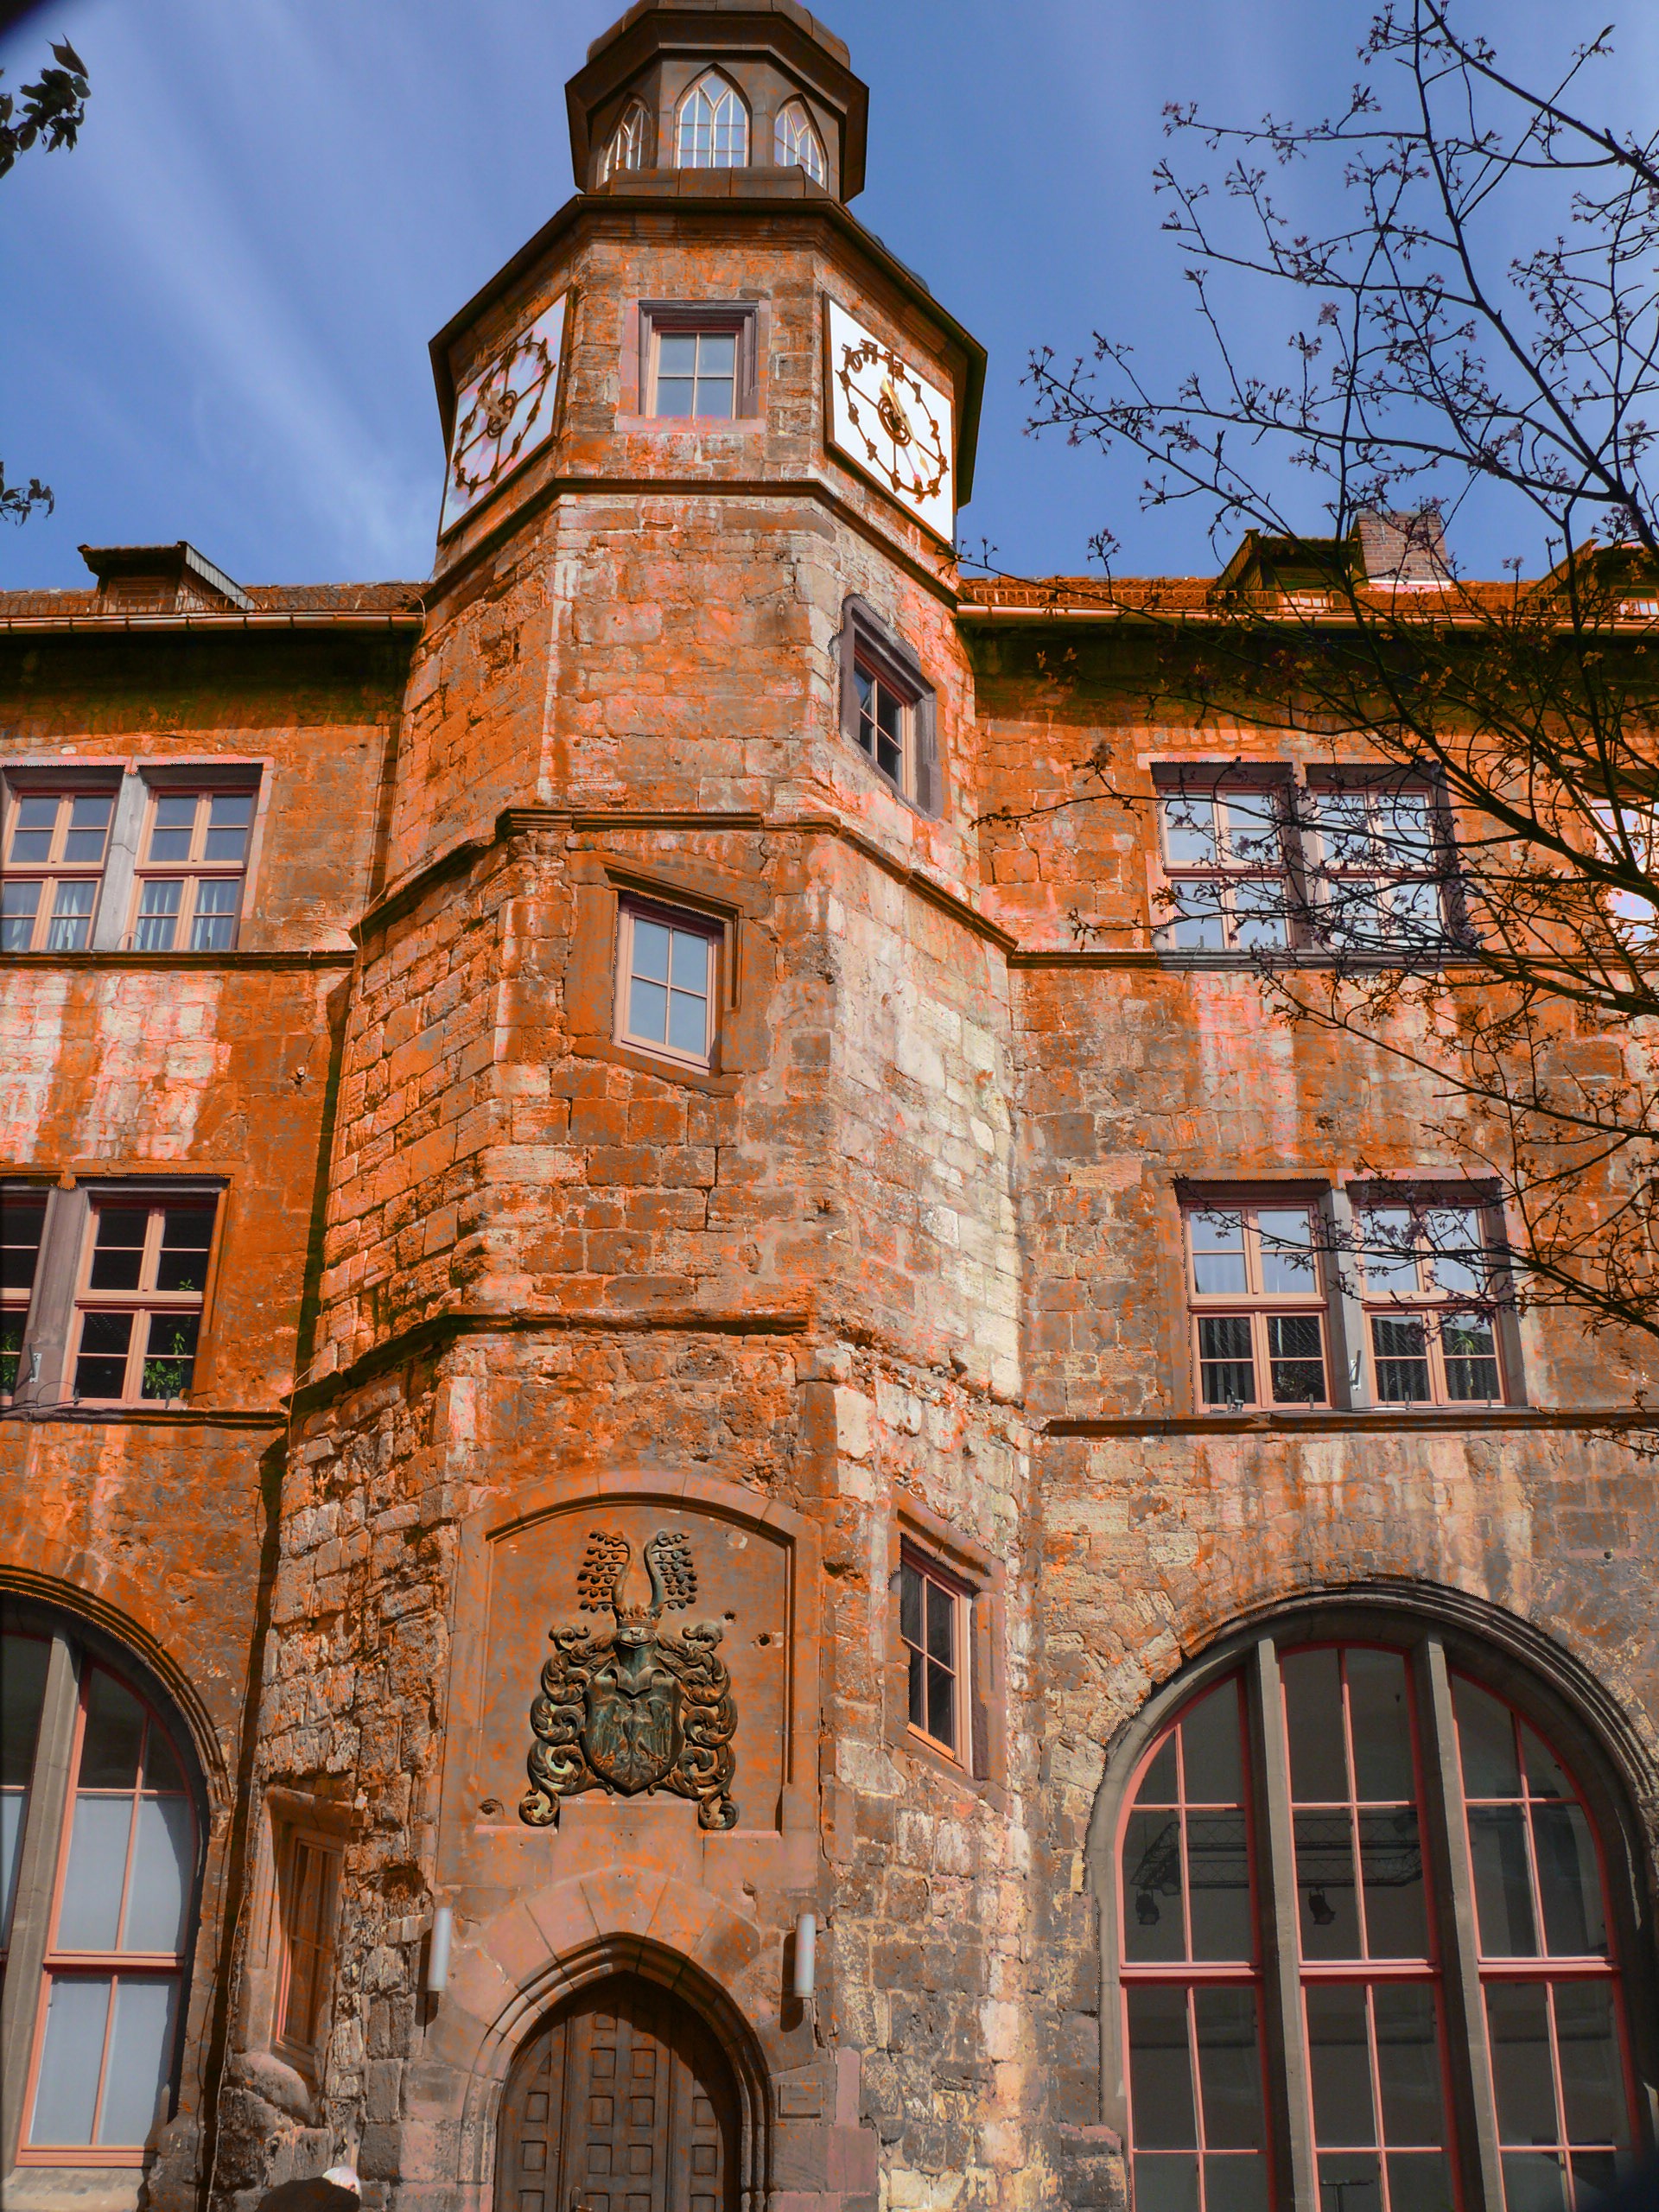
architecture, house, window, town, building, city, monument, downtown, landmark, facade, marketplace, brick, synagogue, history, middle ages, neighbourhood, town hall, coat of arms, thuringia germany, nordhausen, urban area, ancient history, human settlement